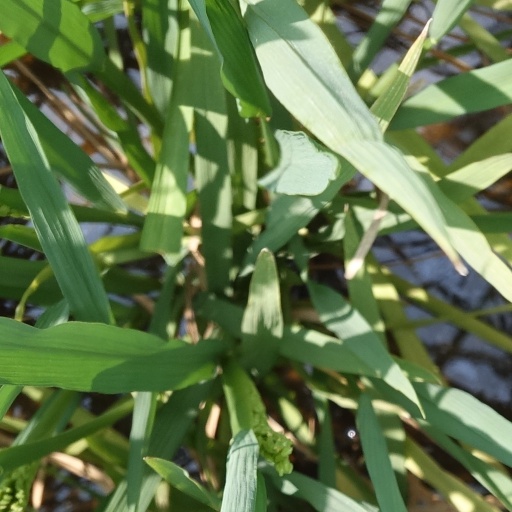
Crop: rice